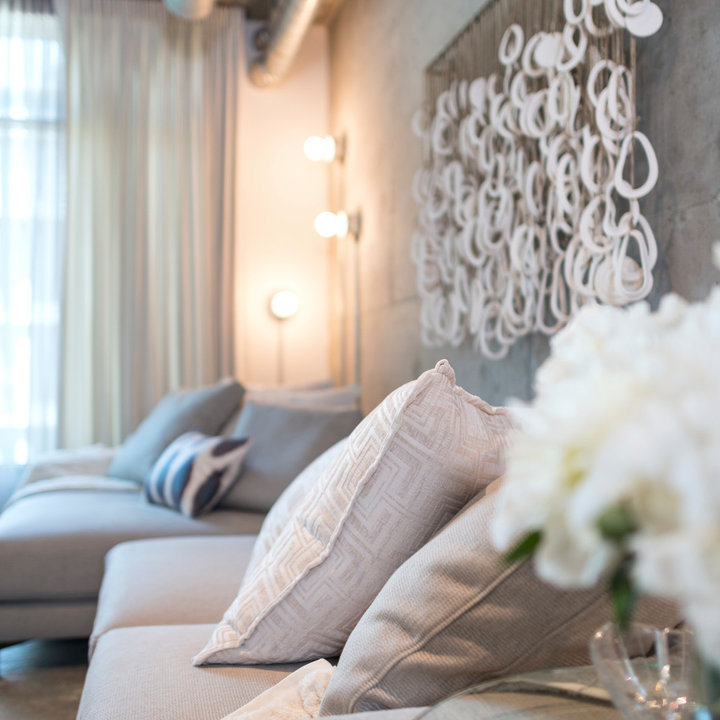
Style: Glamour